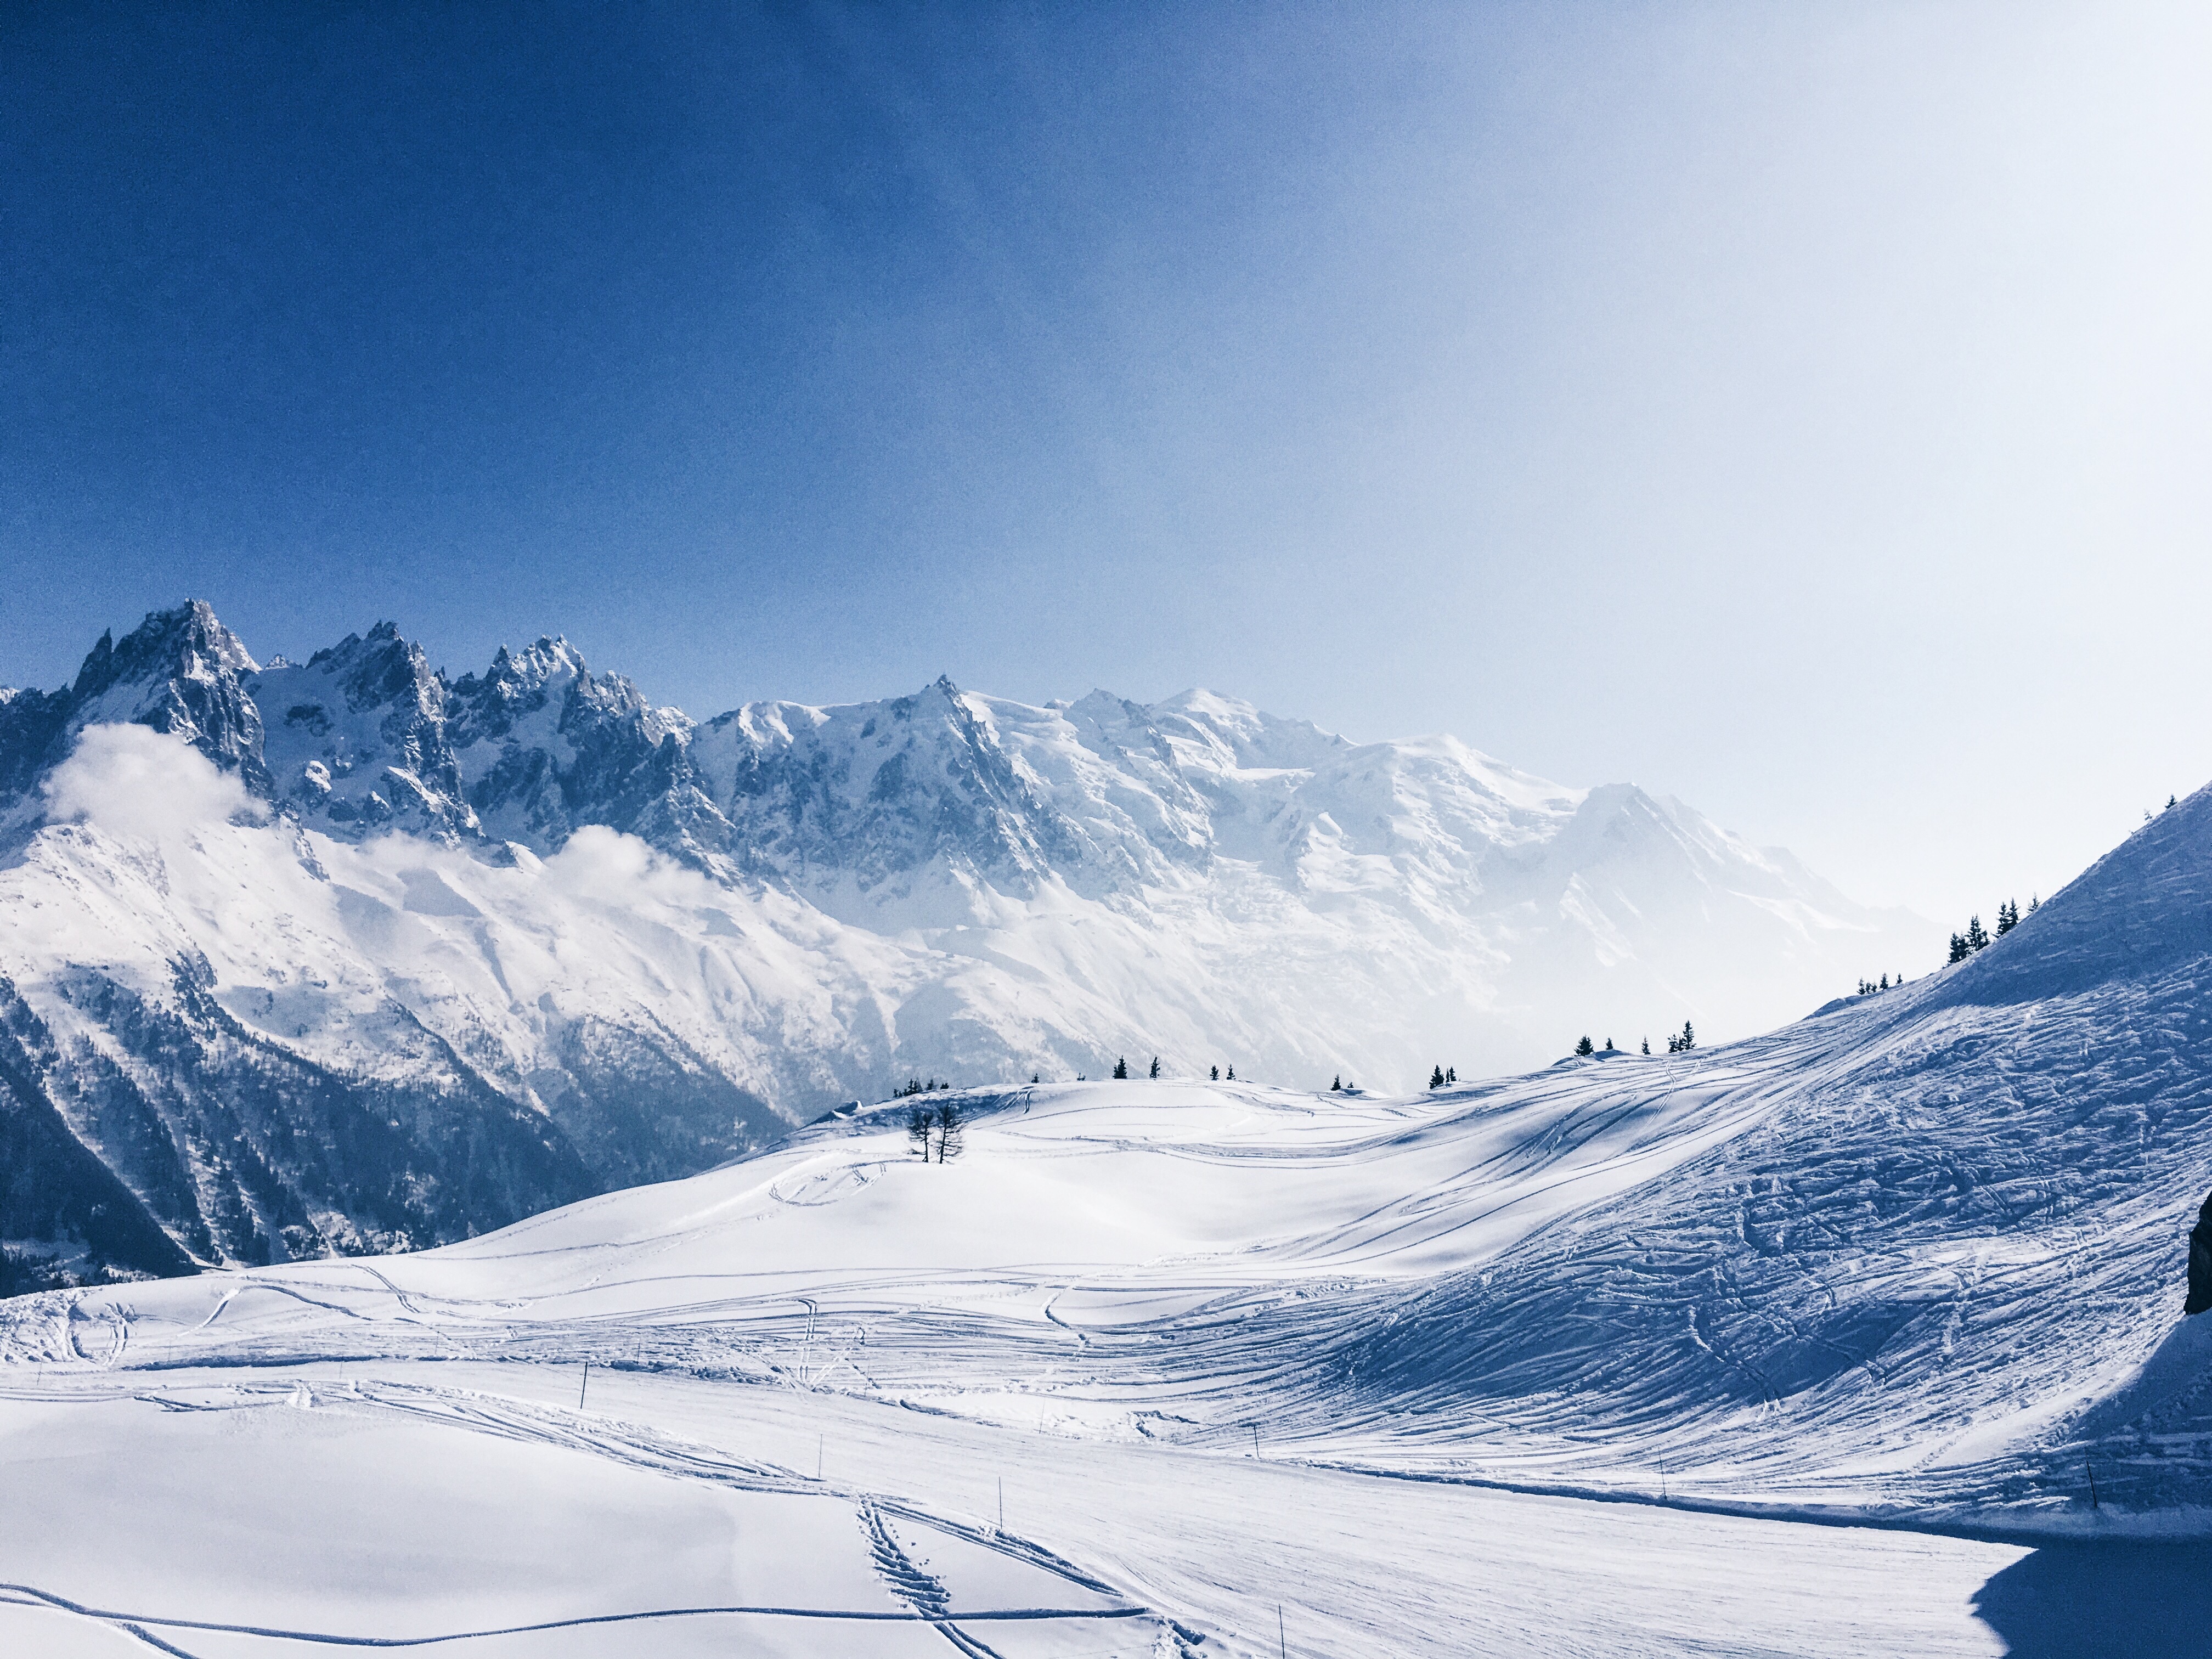
mountain, snow, winter, mountain range, pine, weather, skiing, season, ridge, crag, chamonix, winter sport, alps, ski, piste, landform, ski touring, ski mountaineering, ski equipment, mountainous landforms, geological phenomenon